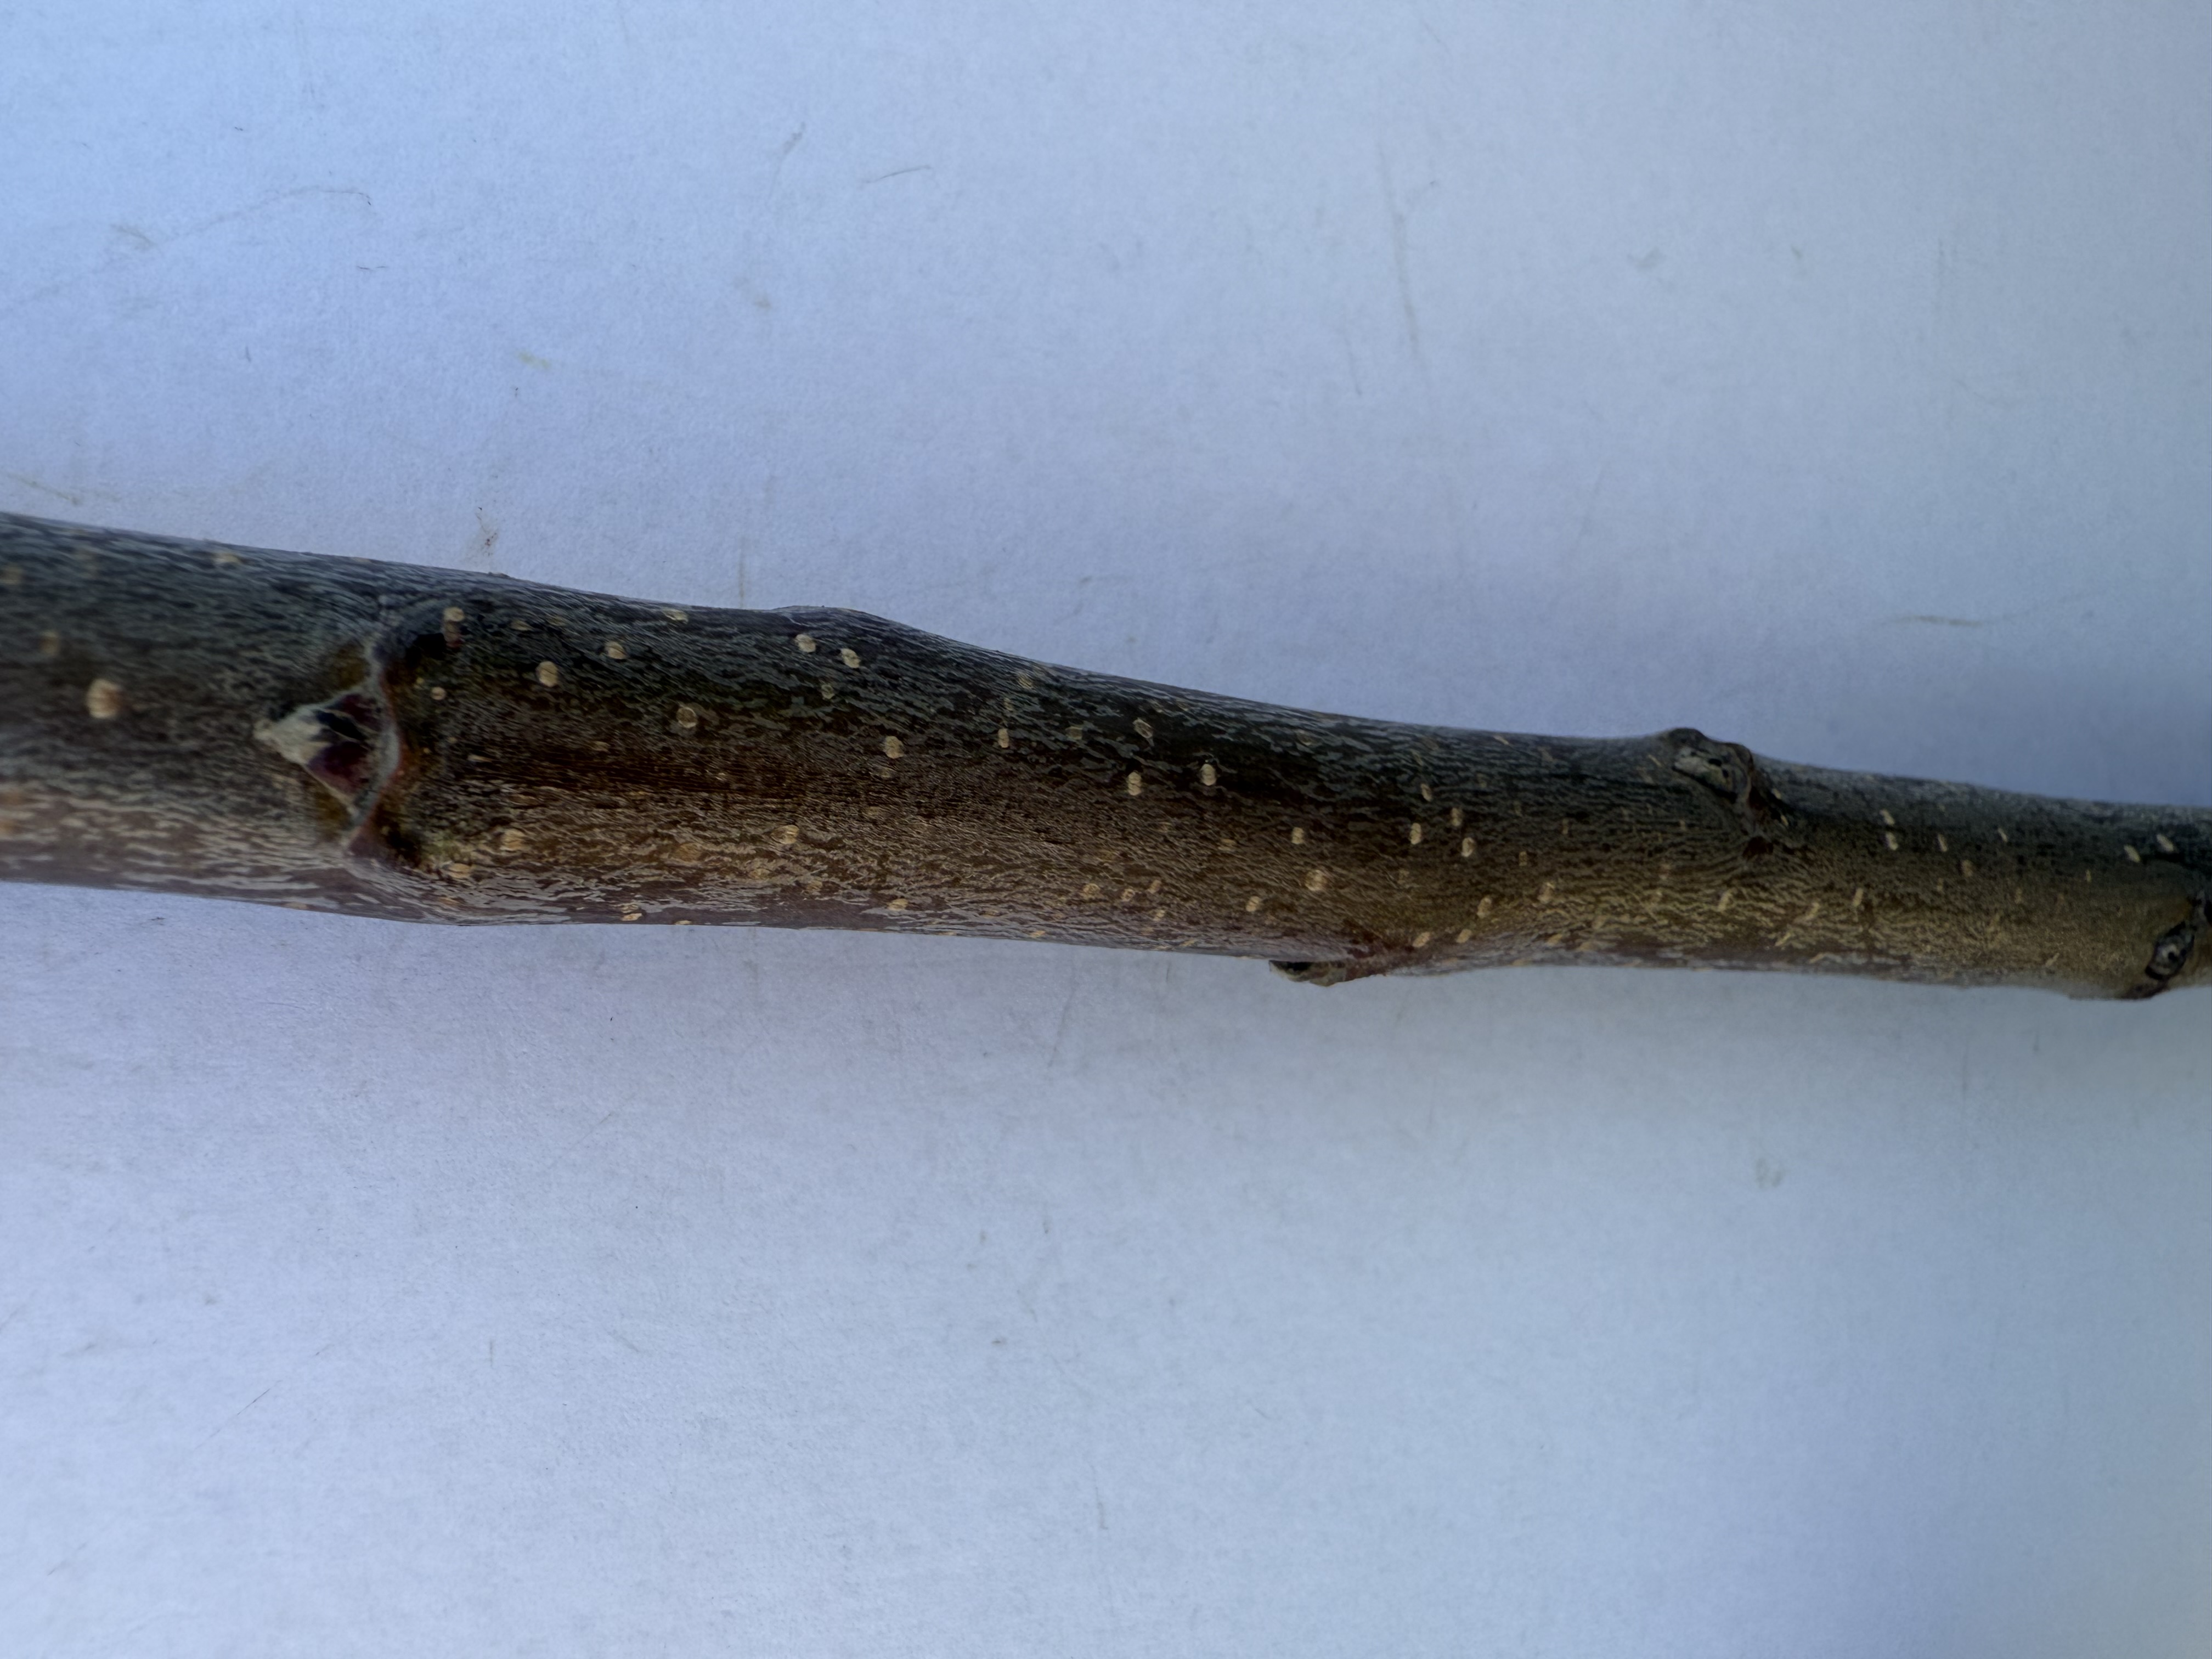
Variety: Golden Apple